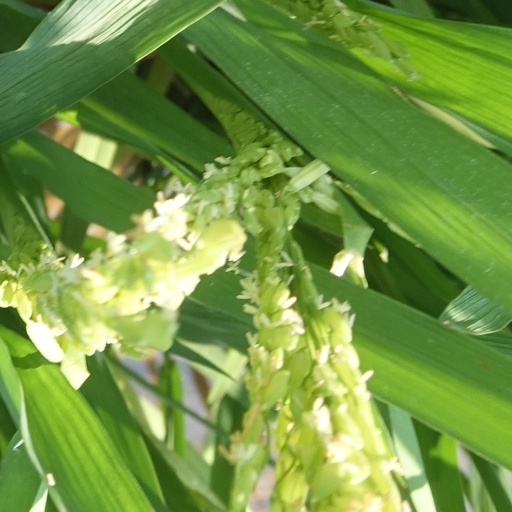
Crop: rice